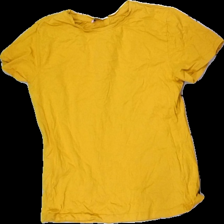
View: front
Type: T-shirt
Category: Unisex
Brand: Cubus
Colors: Yellow
Material: 100% Cott
Cut: Regular
Size: S
Season: All
Holes: Minor
Damage: Seams are crooked
Price range: <50
Recommended usage: Recycle